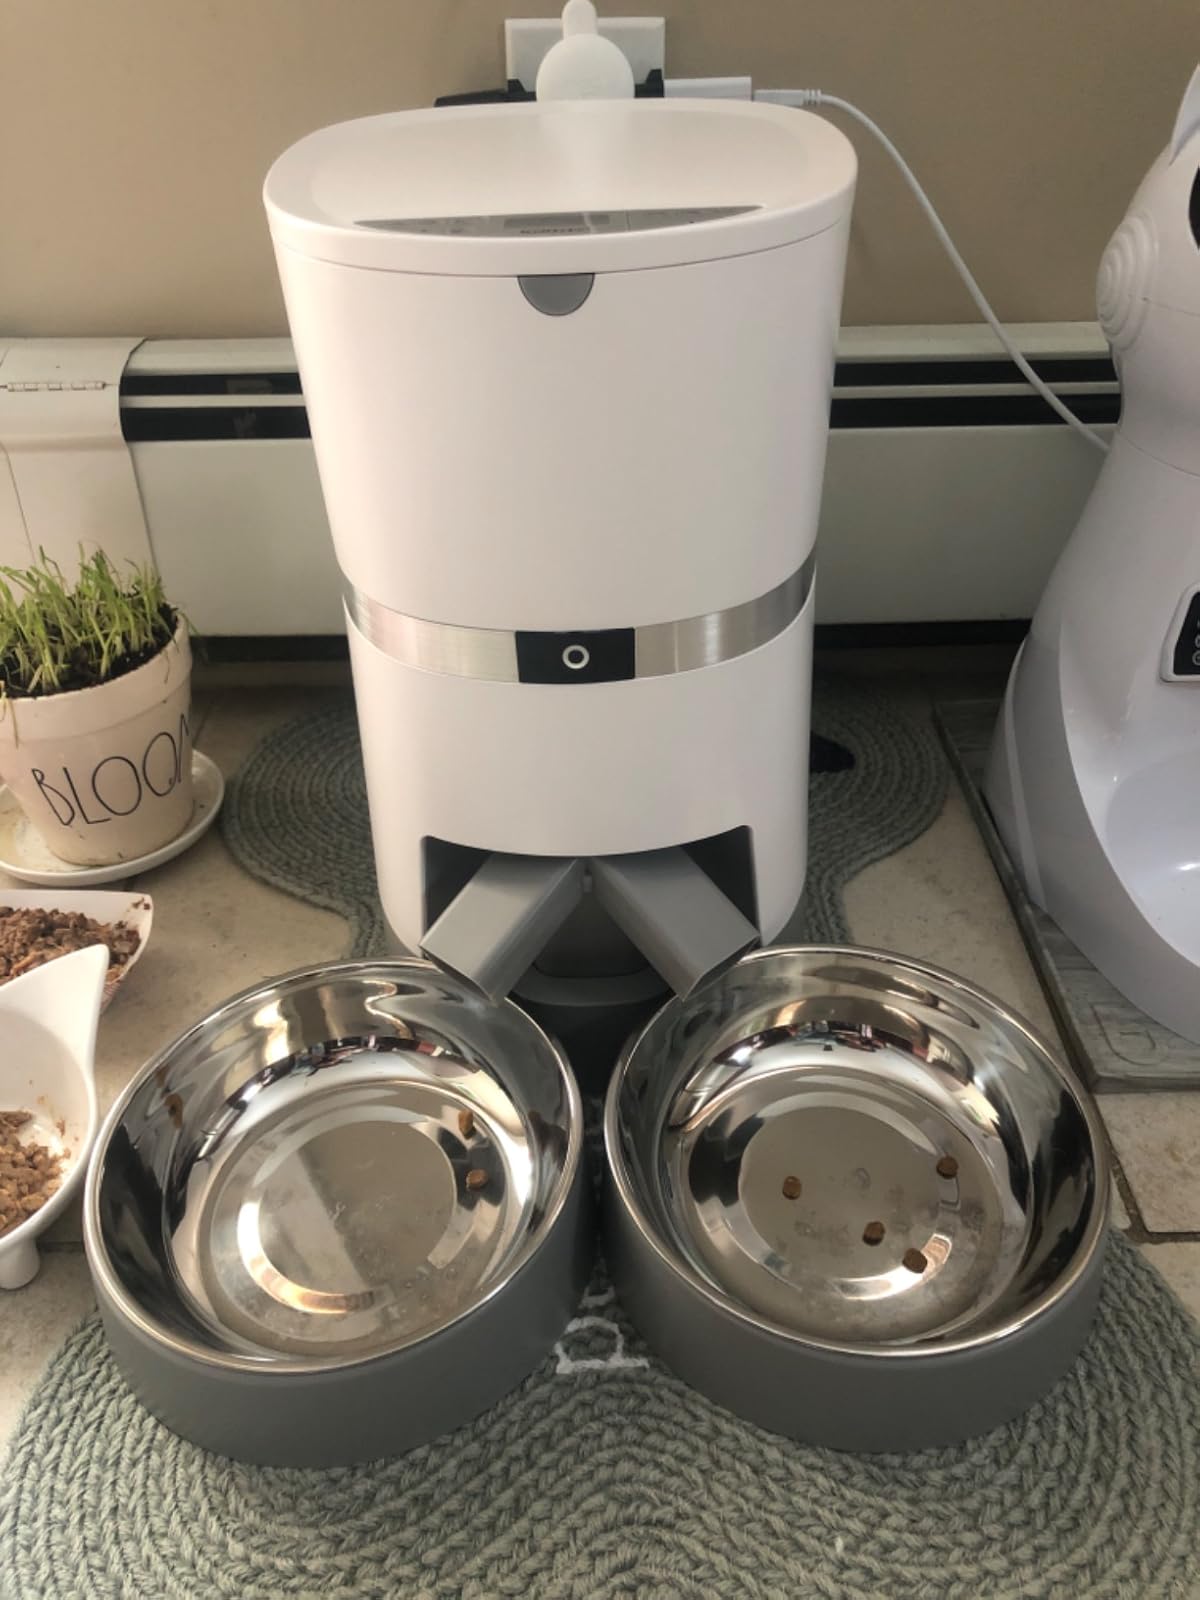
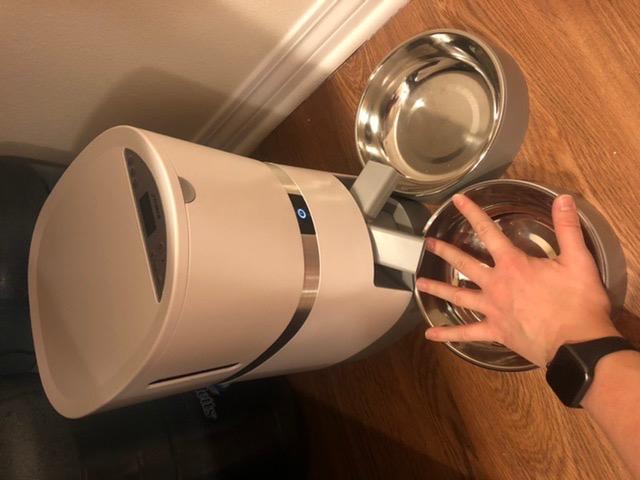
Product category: items_feeder
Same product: yes